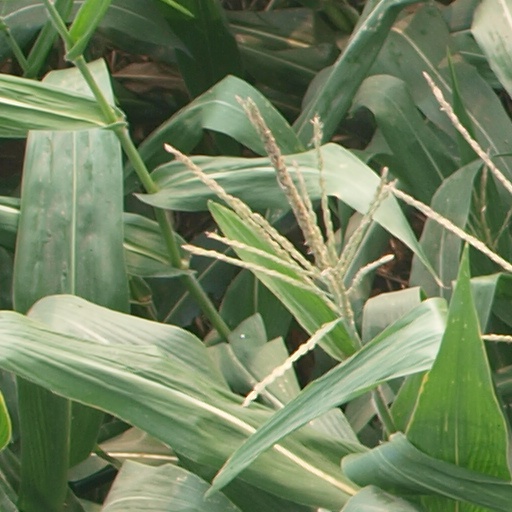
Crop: maize; corn